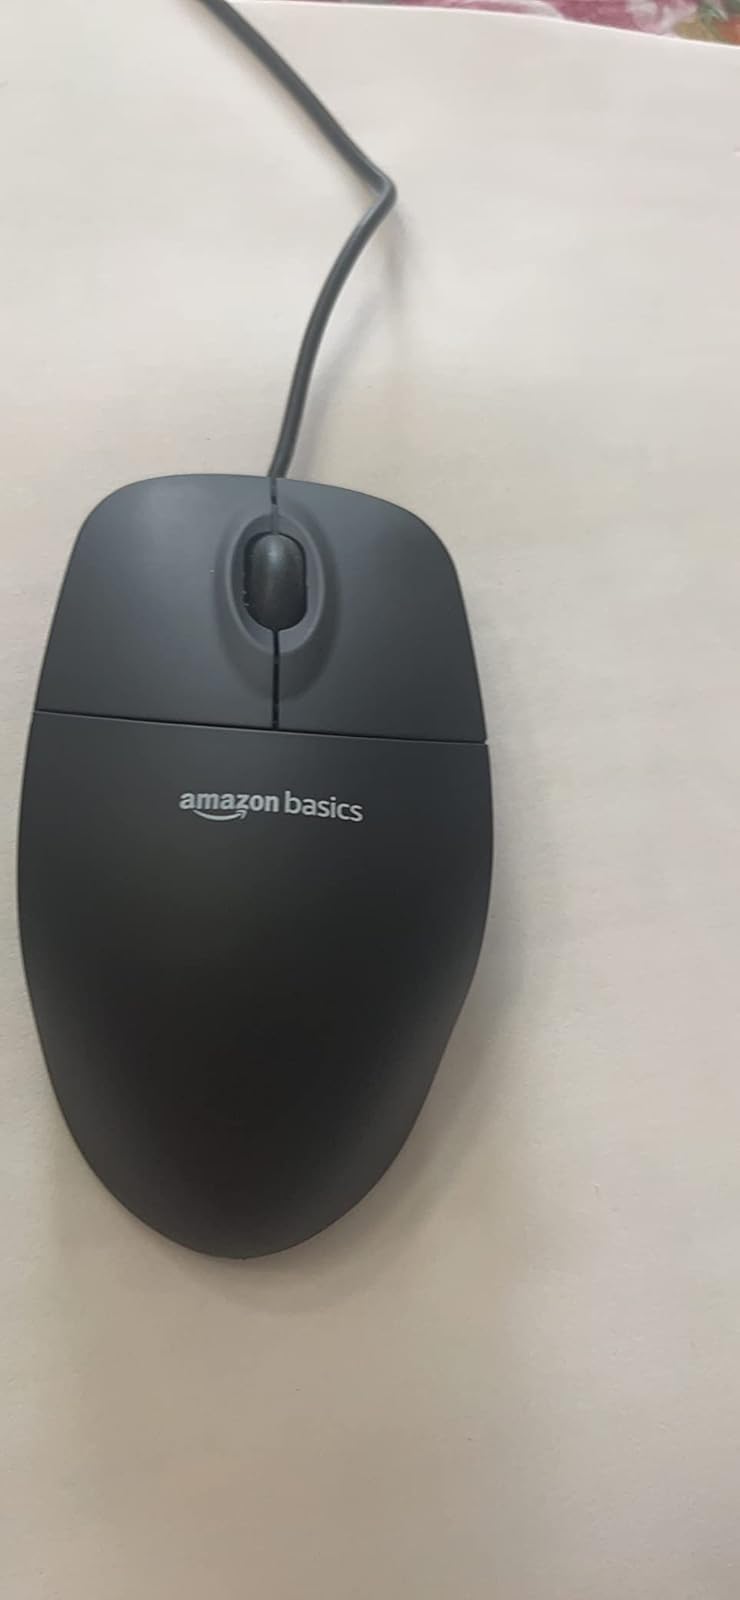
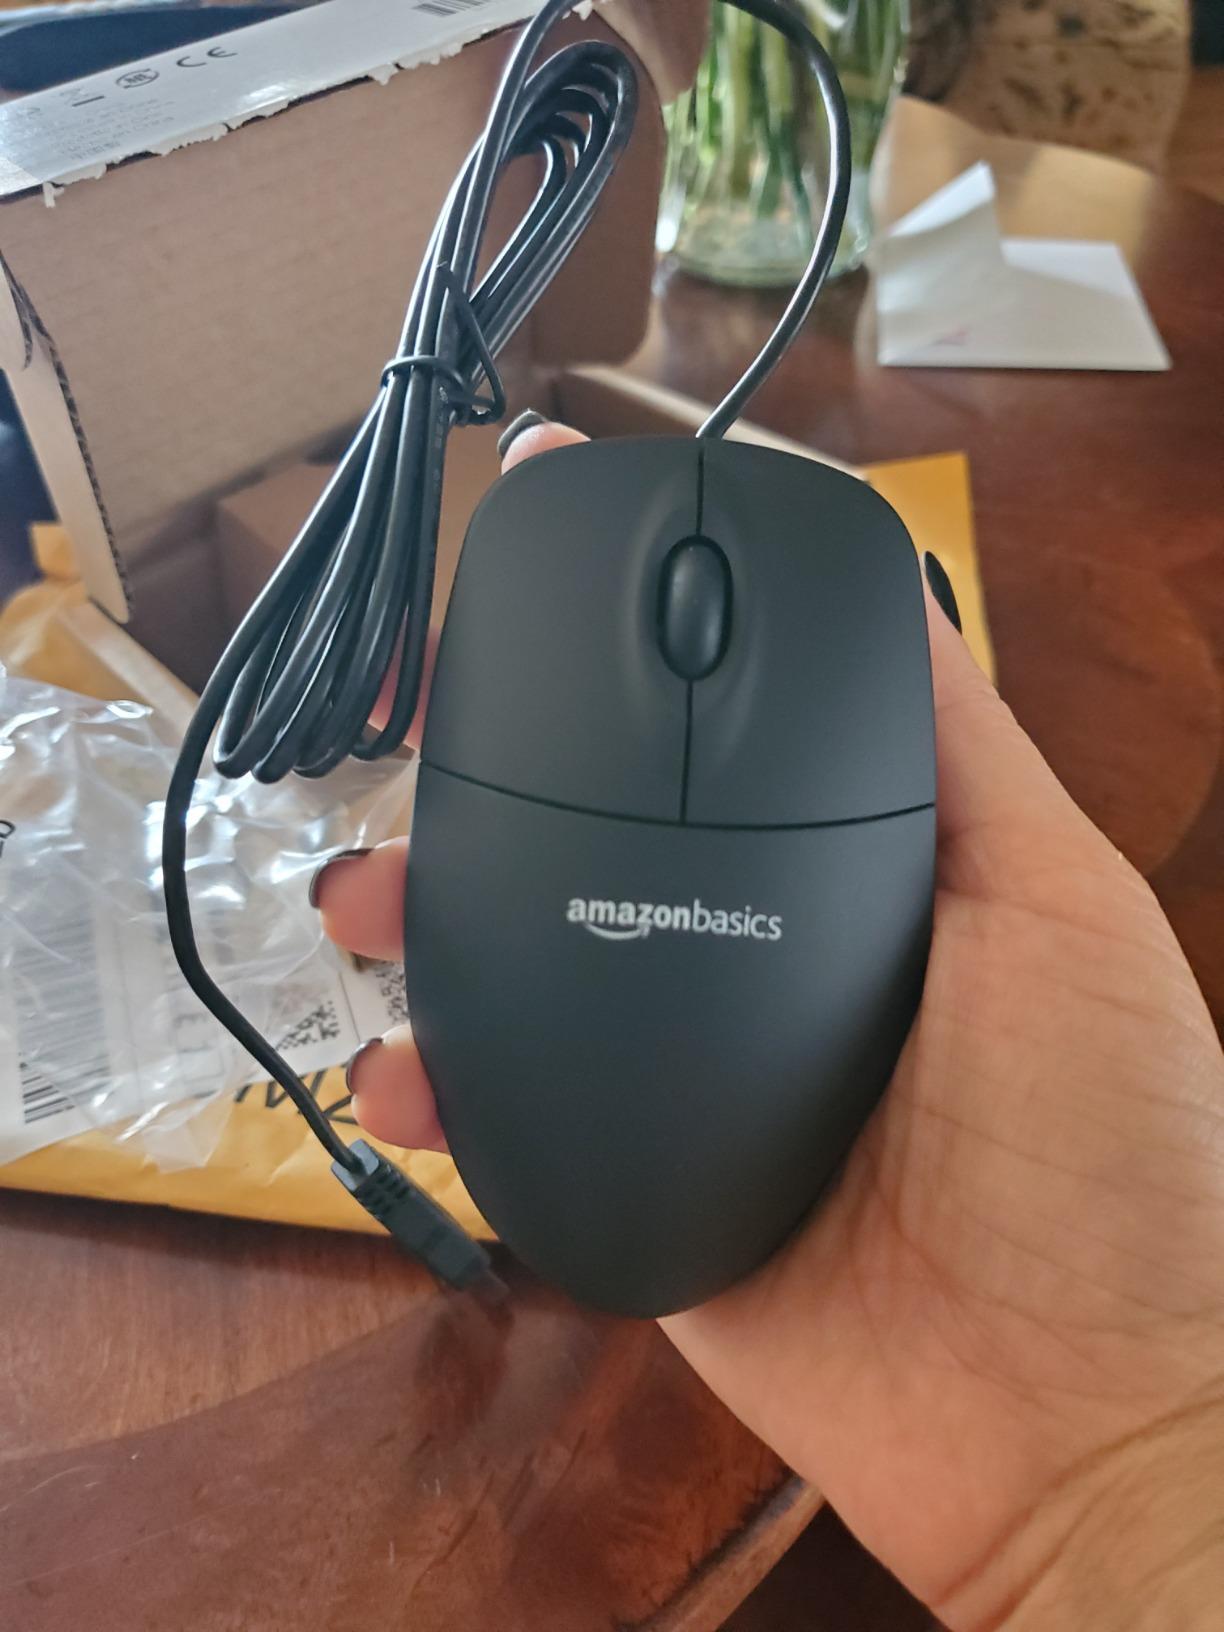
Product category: mouse
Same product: yes